Pakistani cuisine

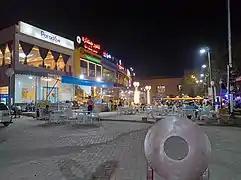
Food street located on Stadium Road, Sargodha.

Pakistani cuisine (: "pākistānī pakwān") is a blend of regional cooking styles and flavours from across South, Central and West Asia. It is a combination of Iranian, South Asian and Arab culinary traditions. The cuisine of Pakistan also maintains many Mughlai cuisine influences within its recipes and cooking techniques, particularly the use of dried fruits and nuts. Pakistan's ethnic and cultural diversity, diverse climates, geographical environments, and availability of different produce lead to diverse regional cuisines.